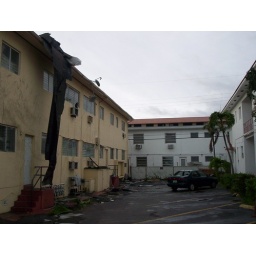
This is some damage done by hurricane Wilma -- notice the roof blown off, and the back window of the car!